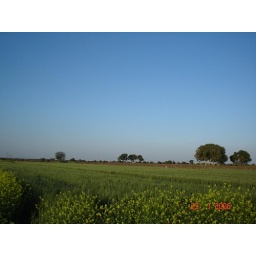
driving thourhg the state highway in gujarat... i come across these lush green and yello mustard fields!!!!